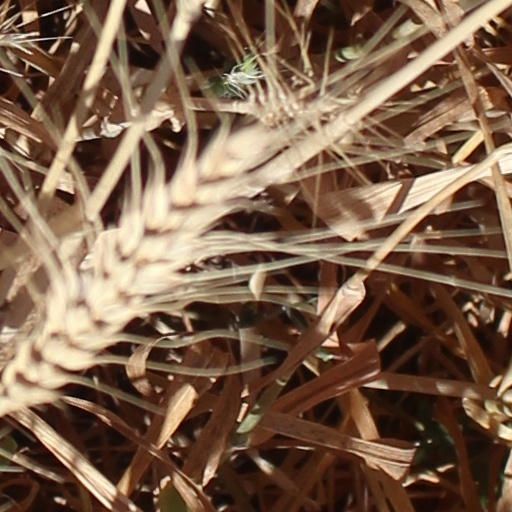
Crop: wheat